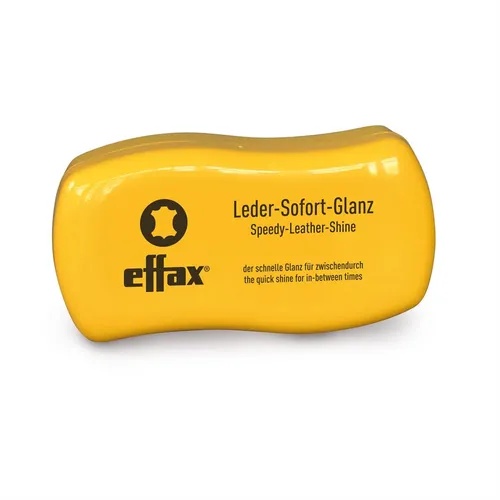
Effax - Speedy Leather-Shine Sponge
For boots, saddles, bridles or bags.
Brand: Animal Health International
Category: Home & Garden > Household Supplies > Shoe Care & Tools > Shoe Polishes & Waxes